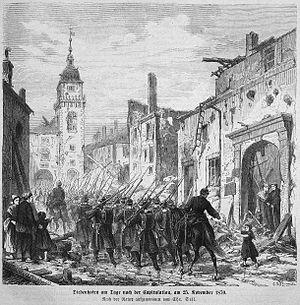
Cette page concerne l'année 1870 du calendrier grégorien.
Le siège de Thionville, de la fin d'août au 24 novembre 1870, est un épisode de la guerre franco-allemande de 1870 survenu à Thionville.